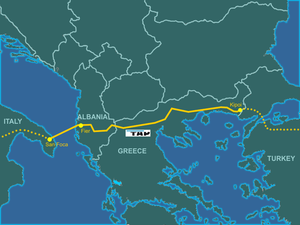
Le Trans Adriatic Pipeline, en français « gazoduc trans-adriatique », est un projet de gazoduc ayant pour objet de transporter vers le marché européen le gaz naturel de la mer Caspienne. Il partira de la frontière gréco-turque et traversera la Grèce, l'Albanie et la mer Adriatique pour arriver en Italie.